Kitakagaya Station

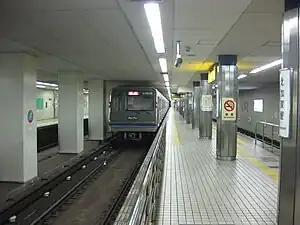
Station platforms

is a metro station on the Osaka Metro Yotsubashi Line in Suminoe-ku, Osaka, Japan.